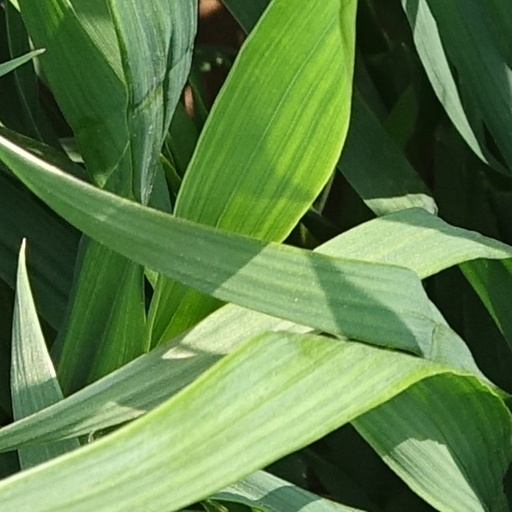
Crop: wheat